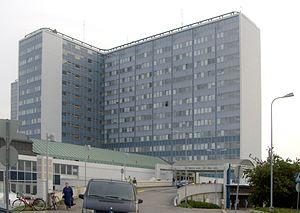
Jaakko Sakari Paatela est un architecte finlandais concepteur d'hôpitaux et de bâtiments industriels.
Hôpital central universitaire d'Helsinki est le plus grand Centre hospitalier universitaire de Finlande.